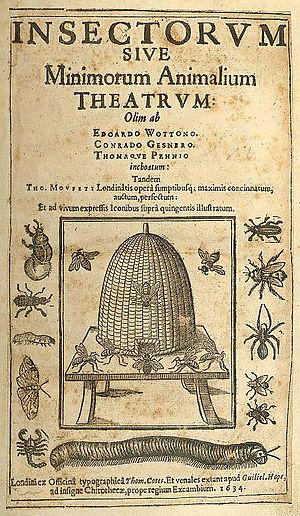
Thomas Muffet, dit aussi Moufet ou Moffet, est un médecin et naturaliste anglais puritain, né vers 1552 à Londres et mort le 5 juin 1604 à Wilton dans le Wiltshire. Il est principalement connu pour l'étude des « insectes », en particulier les araignées, et leur impact en santé humaine. Dans le domaine médical, il met l'accent sur l'expérience, plutôt que sur la réputation et est un fervent adepte des doctrines de Paracelse.